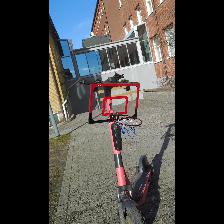
Label: NonHuman